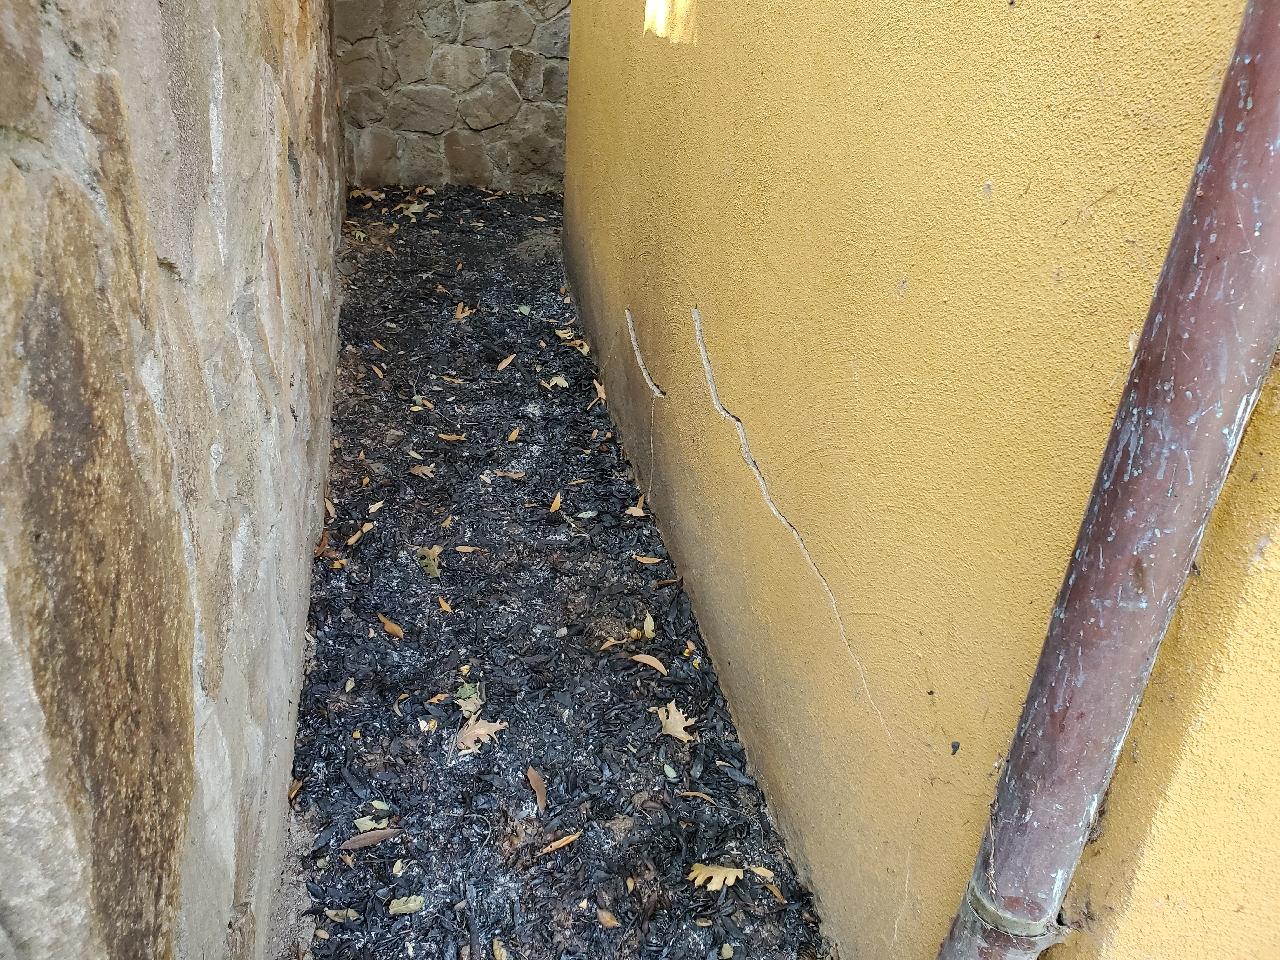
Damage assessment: affected